Breyvic Valera

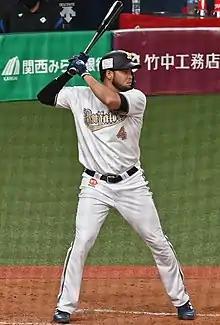
Valera with the Orix Buffaloes in 2022

Breyvic José Valera Henríquez (born January 8, 1992) is a Venezuelan professional baseball second baseman for El Águila de Veracruz of the Mexican League. He has previously played in Major League Baseball (MLB) for the St. Louis Cardinals, Los Angeles Dodgers, Baltimore Orioles, New York Yankees, and Toronto Blue Jays, and in Nippon Professional Baseball (NPB) for the Orix Buffaloes.